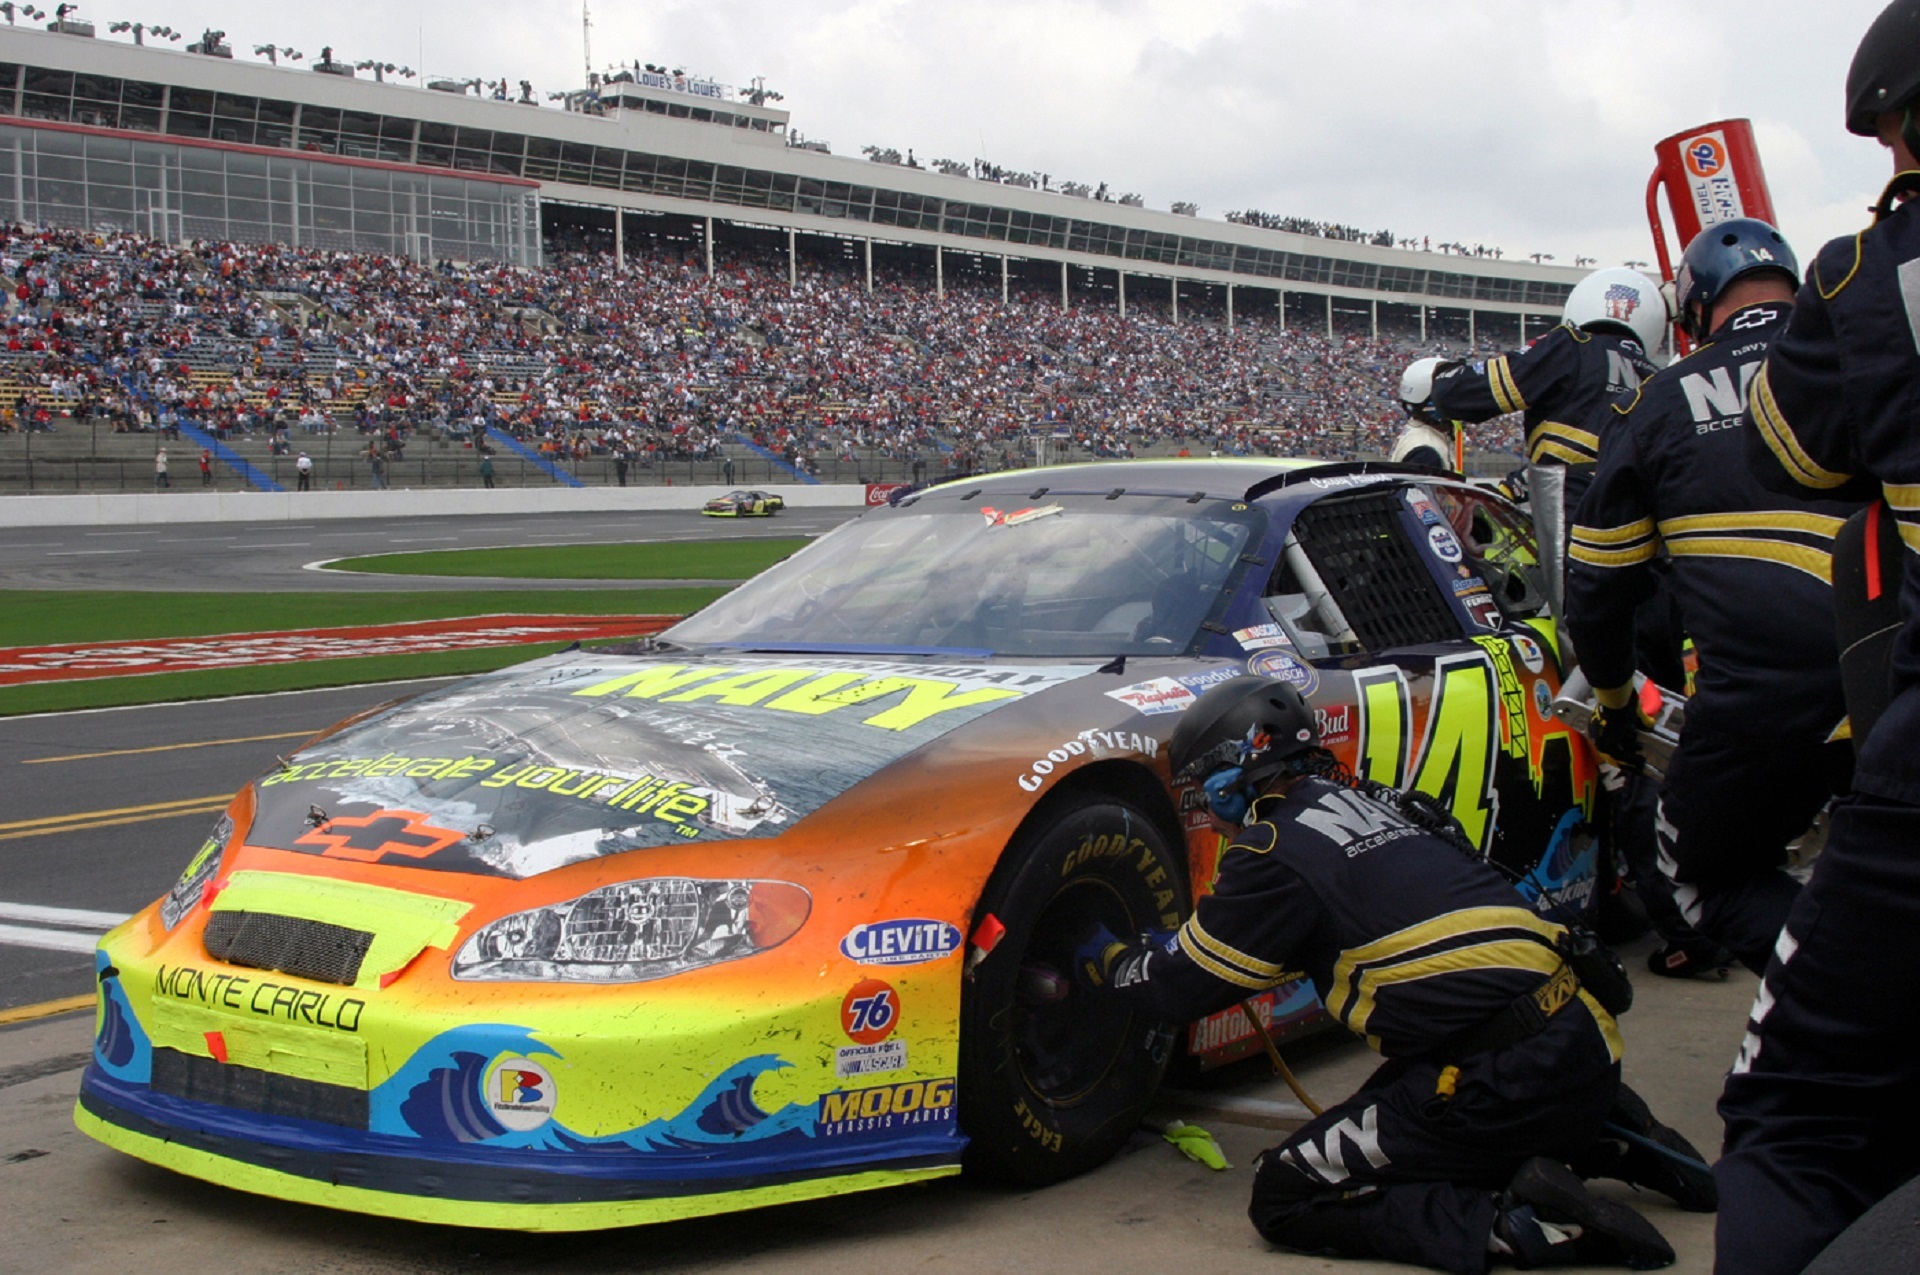
structure, sport, car, vehicle, drive, speed, sports car, race, supercar, sports, tires, engine, racing, motor, gasoline, race track, fast, racetrack, motorsport, nascar, drivers, pit stop, touring car, auto racing, automobile make, sport venue, performance car, stock car racing, rallycross, pit crew